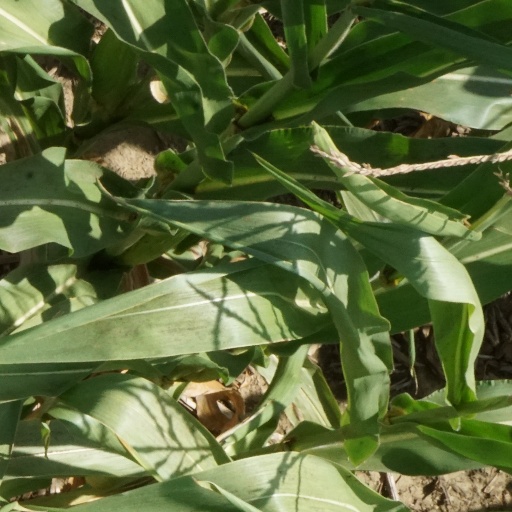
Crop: maize; corn